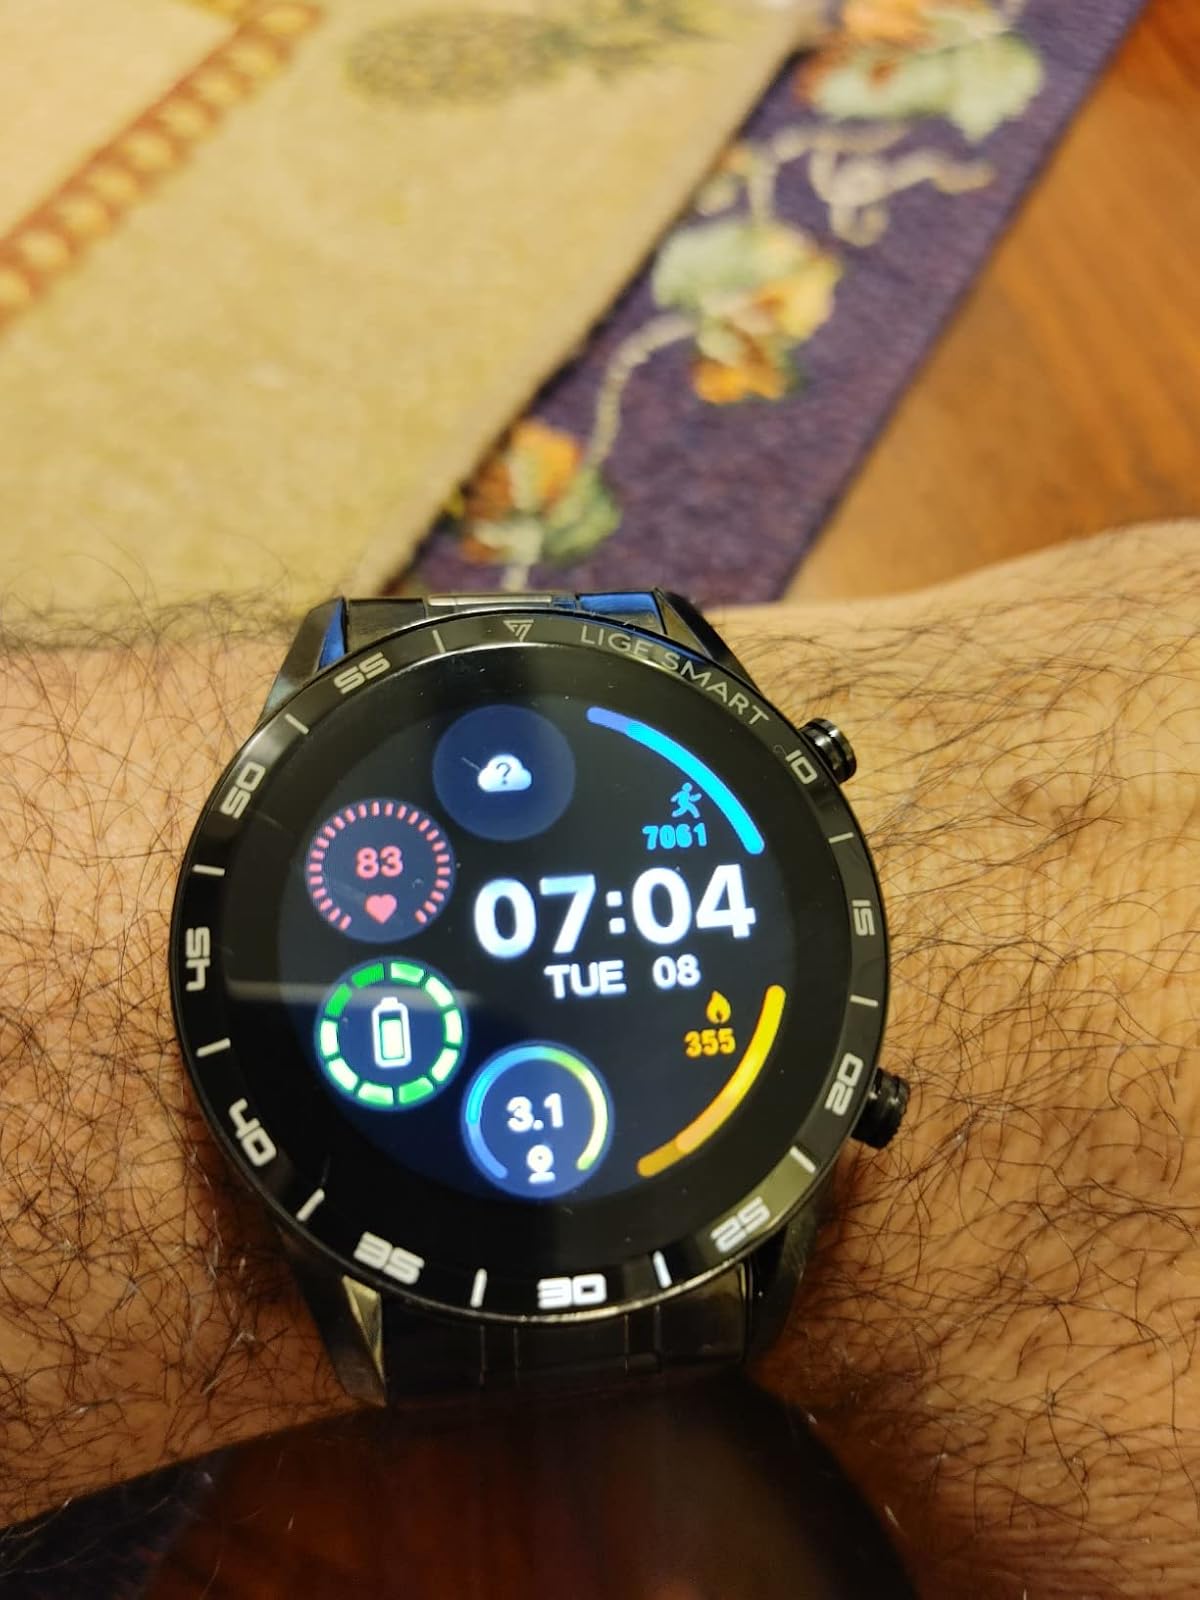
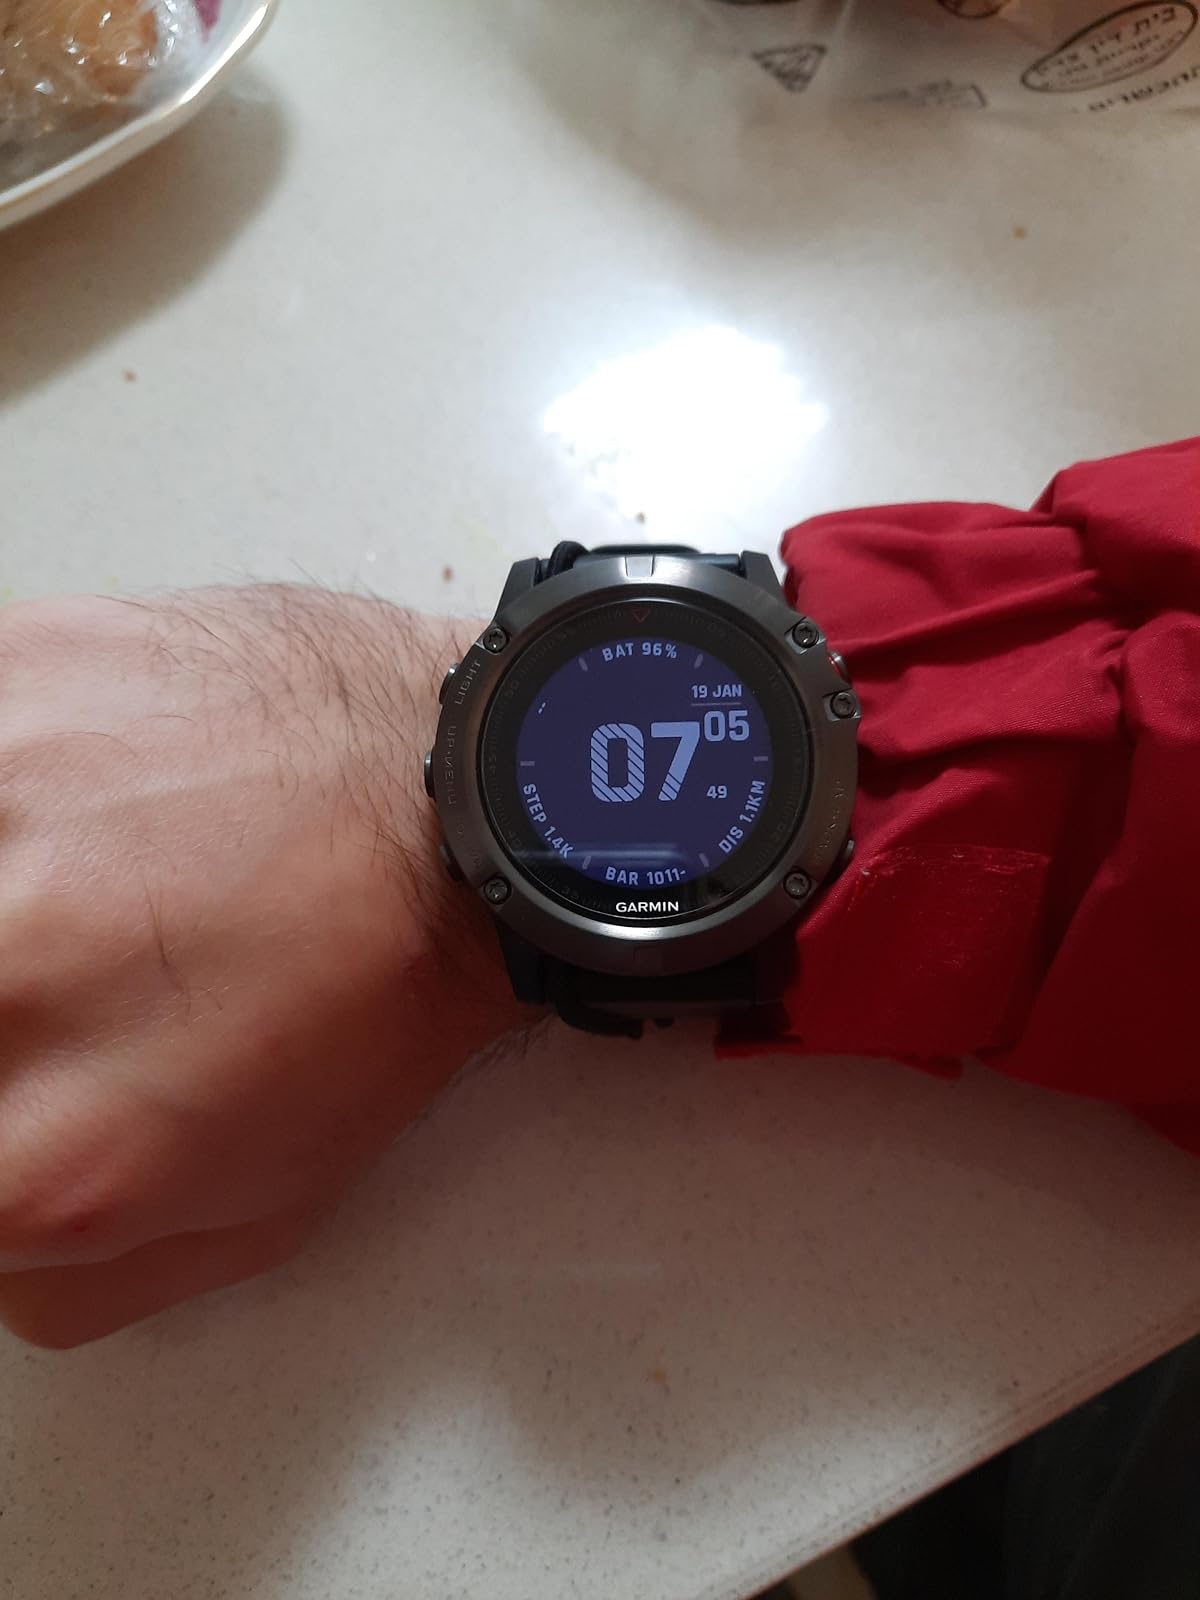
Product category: smartwatch
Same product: no